Facioscapulohumeral muscular dystrophy

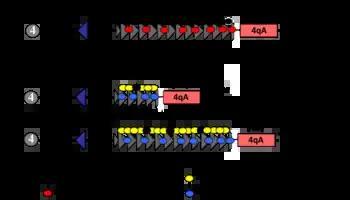
D4Z4 array examples, with each D4Z4 repeat represented by a triangle. The circles above the triangles represent DNA methylation, which determines DNA packaging as represented by the circles in line with the triangles.

FSHD with a D4Z4 array repeat size of 11 or greater is classified as FSHD2, responsible for 5% of FSHD cases. A 4qA allele is still required, and its adjacent D4Z4 repeat array is typically borderline shortened, with less than 30 repeats. A deactivating mutation of one of several DNA methylation genes is required for FSHD2, which contributes to hypomethylation of a borderline shortened D4Z4 repeat array, at which the genetic mechanism converges with FSHD1. At least 85% of FSHD2 cases involve mutations in the gene "SMCHD1" (structural maintenance of chromosomes flexible hinge domain containing 1) on chromosome 18. Specific mutations of "SMCHD1" are also associated with Bosma arhinia and microphtalmia syndrome. Another cause of FSHD2 is mutation in "DNMT3B" (DNA methyltransferase 3B). Mutations in "DNMT3B" can also cause ICF syndrome. As of 2020, early evidence indicates that a third cause of FSHD2 is mutation of the "LRIF1" gene, which encodes the protein ligand-dependent nuclear receptor-interacting factor 1 (LRIF1). LRIF1 is known to interact with the SMCHD1 protein. As of 2019, it is presumed that mutation of additional, unidentified genes can cause FSHD2.